Cutting tool (machining)

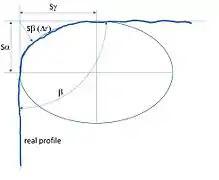
Cutting edge profile with parameters

One of the most important cutting edge parameters is the K factor. It specifies the form of the cutting edge. 1 means a symmetric cutting edge. If the value is smaller than 1 the form is called a waterfall. If the value is larger than 1 it is called a trumpet. Depending on the material being cut, feed rate and other factors, a cutting tool with the optimum K factor should be used.